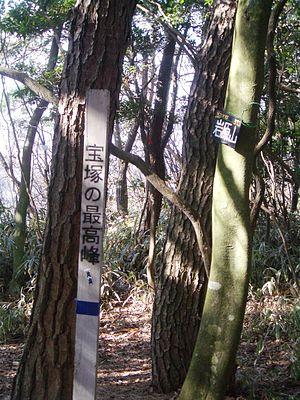
Le mont Iwahara est une montagne culminant à 573 m d'altitude à Takarazuka dans la préfecture de Hyōgo au Japon.